Mahmoud Riad

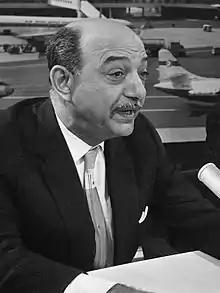
Riad in 1969

Mahmoud Riad (January 8, 1917 – January 25, 1992) was an Egyptian diplomat. He was Egyptian ambassador to United Nations from 1962 to 1964, Egyptian Minister of Foreign Affairs from 1964 to 1972, and Secretary-General of the League of Arab States from 1972 to 1979.